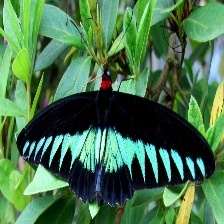
Species: BROOKES BIRDWING